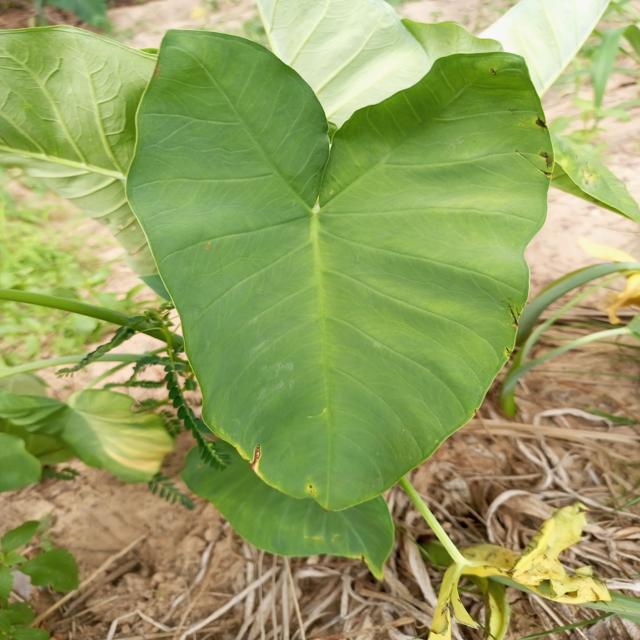
Label: Early_Blight